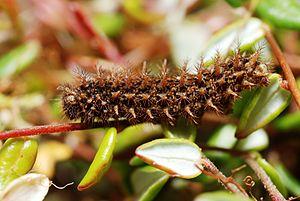
Le Nacré de la canneberge est un lépidoptère appartenant à la famille des Nymphalidae, à la sous-famille des Heliconiinae et au genre Boloria.